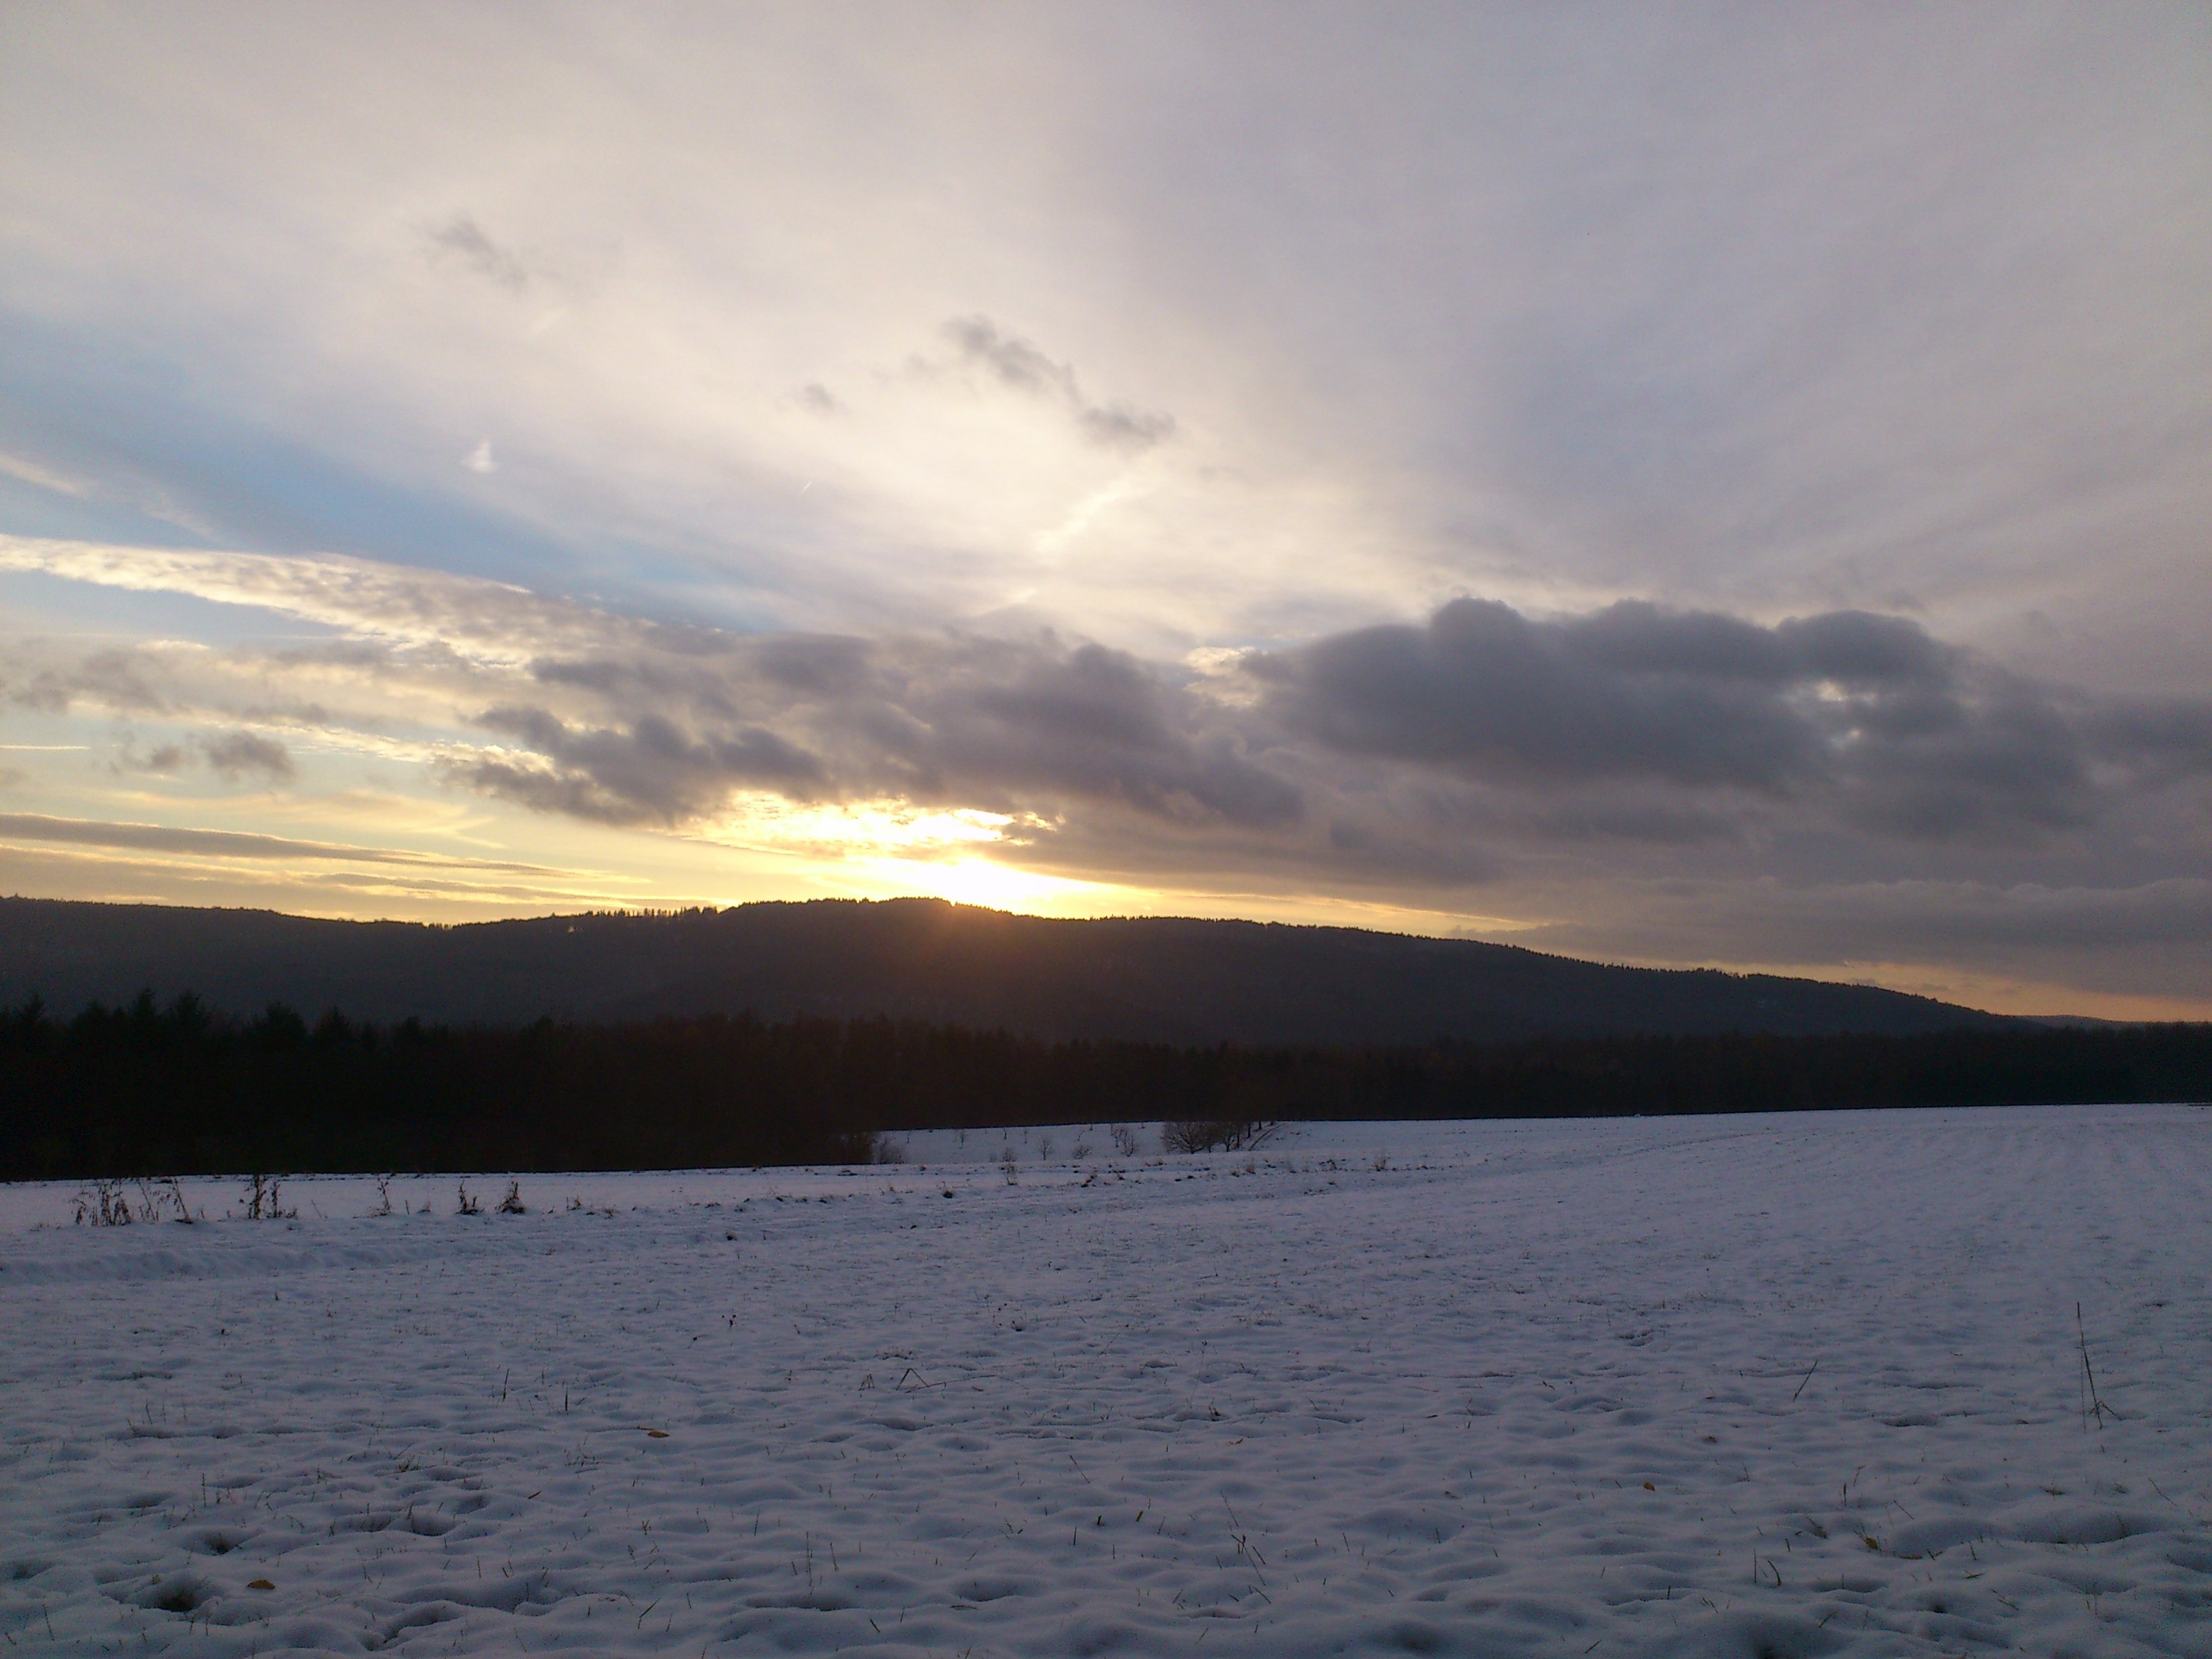
landscape, sea, nature, forest, horizon, mountain, snow, cold, winter, cloud, sky, sun, sunrise, sunset, field, sunlight, morning, shore, lake, dawn, river, panorama, dusk, ripe, evening, reflection, weather, reservoir, trees, clouds, germany, loch, winter sun, hoarfrost, sunbeam, morgenrot, start of the day, meteorological phenomenon, winter morning, westerwald, atmospheric phenomenon